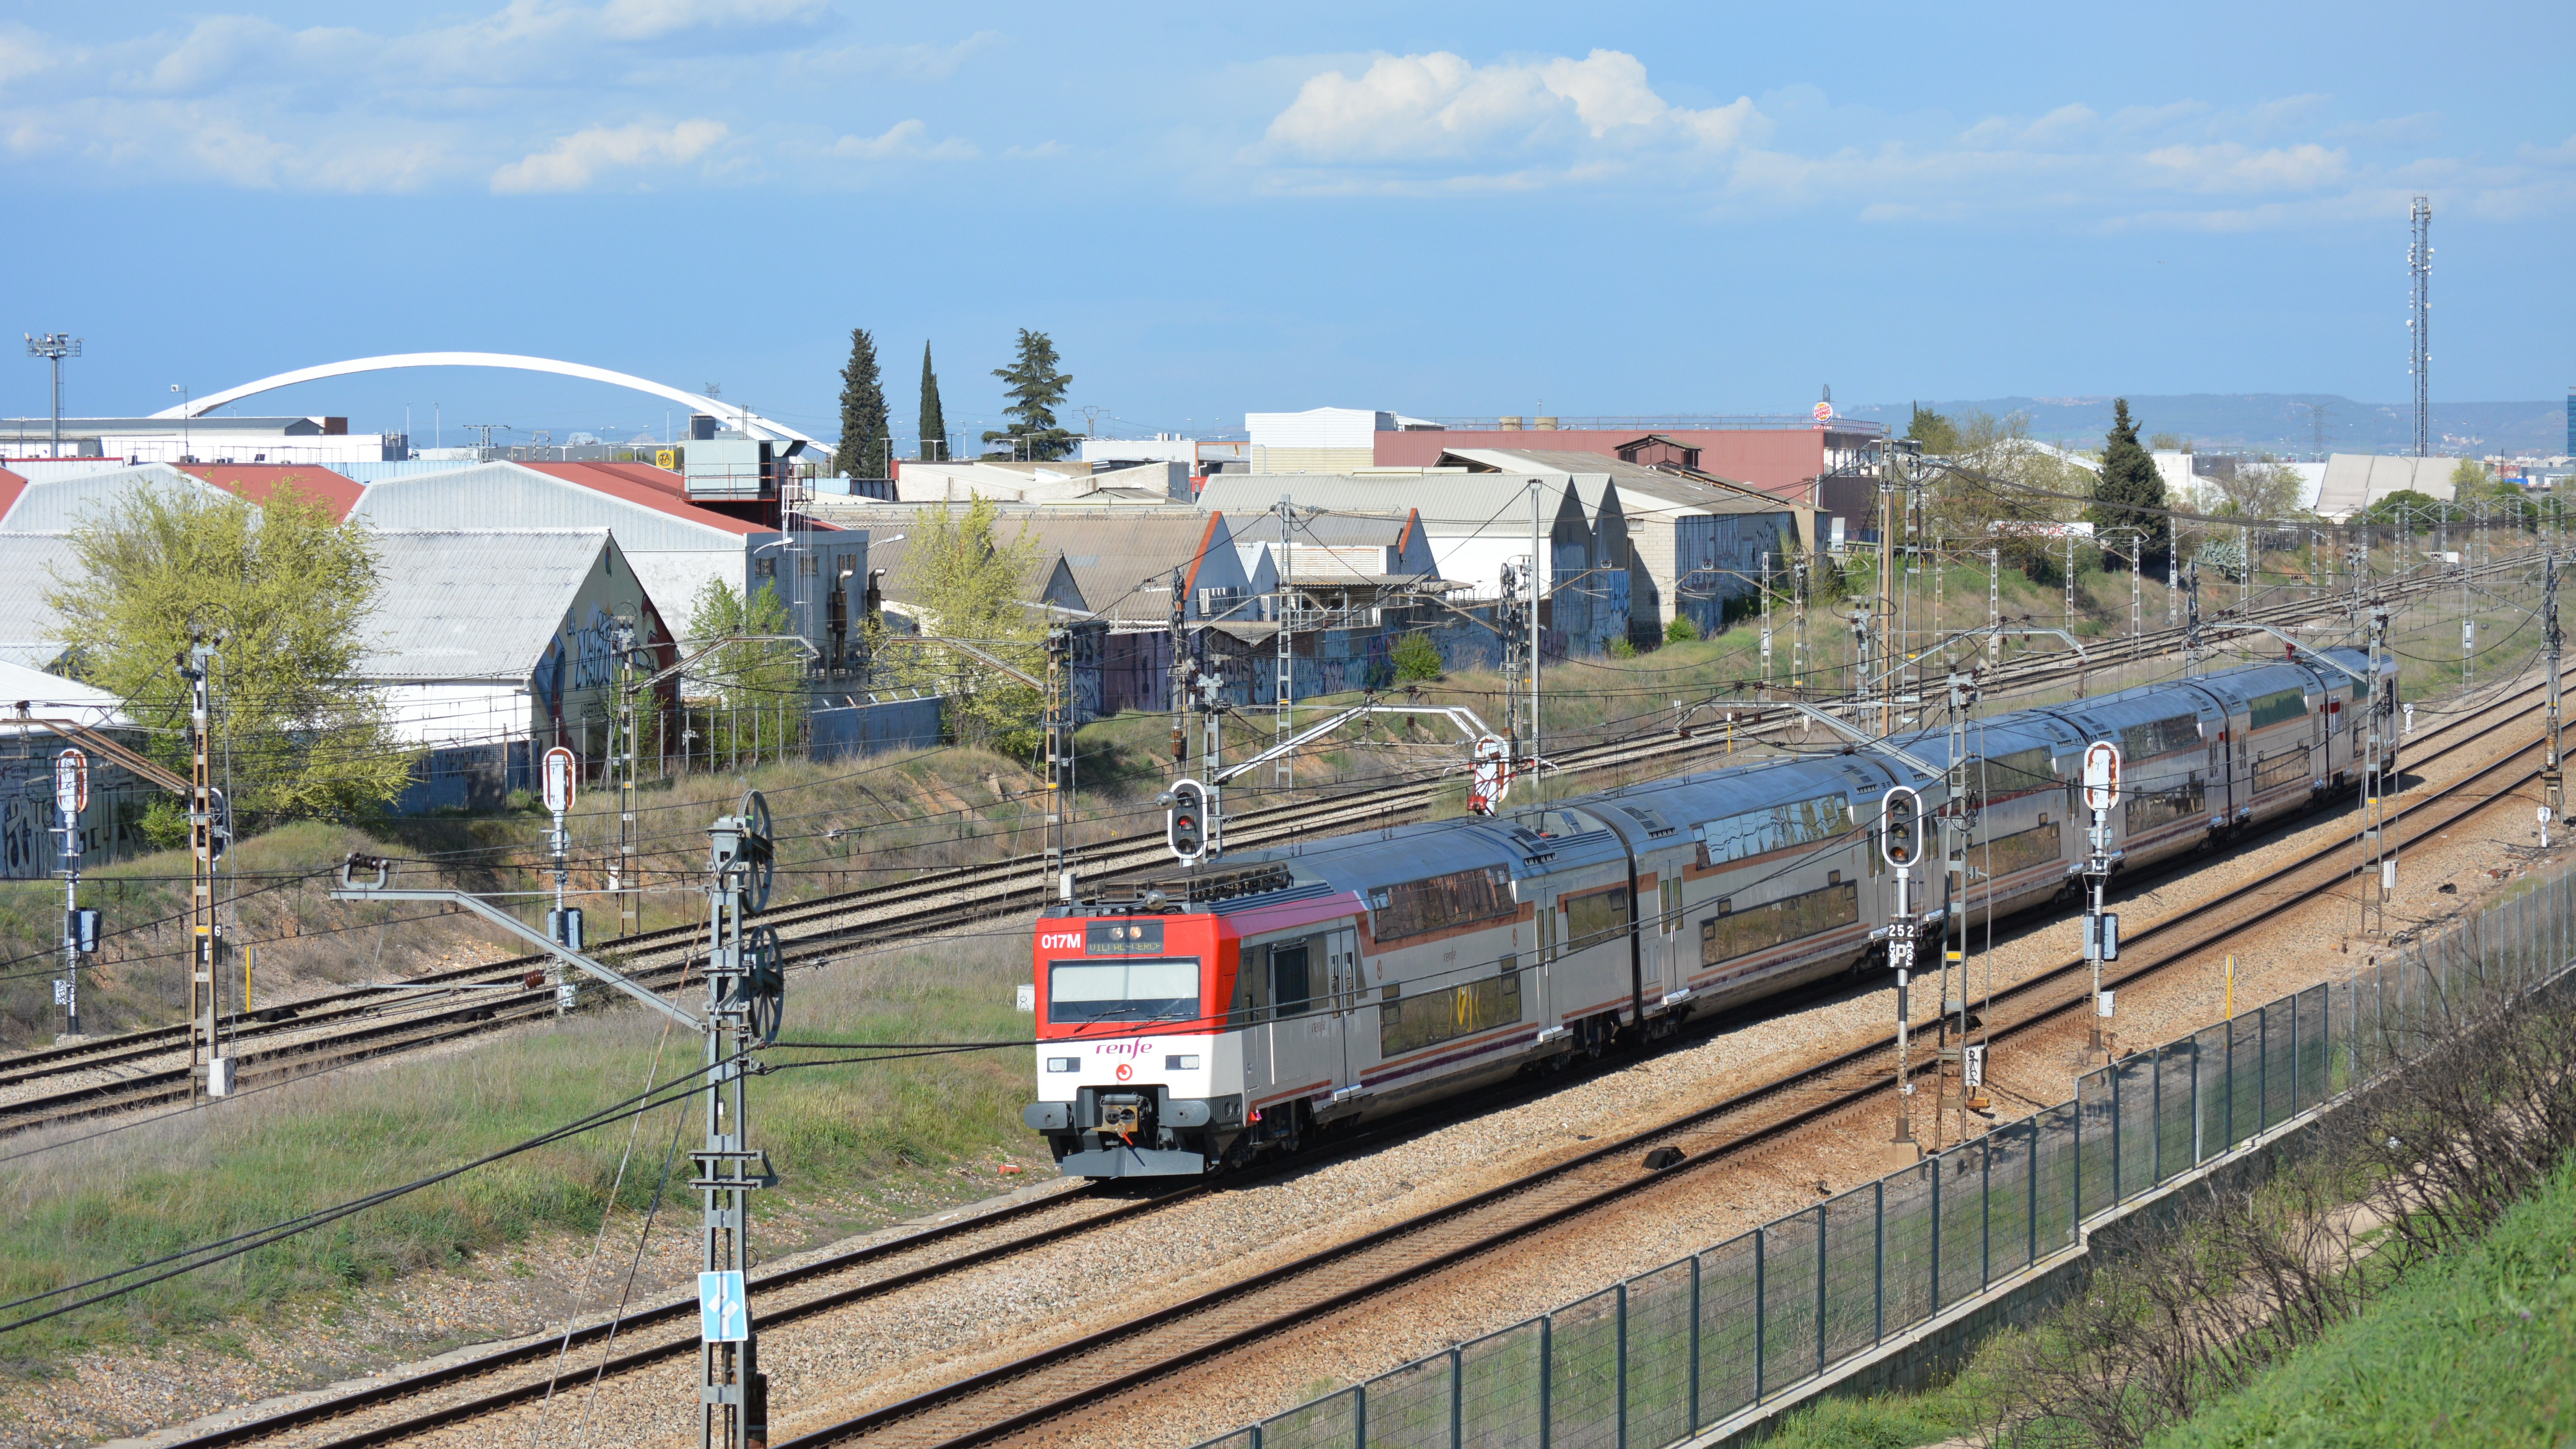
track, wagon, train, travel, transport, vehicle, public transport, locomotive, vias, trains, railways, passenger, rail transport, tgv, residential area, rolling stock, railroad car, high speed rail